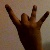
The image shows a hand gesture representing the number 8 in Indian Sign Language.